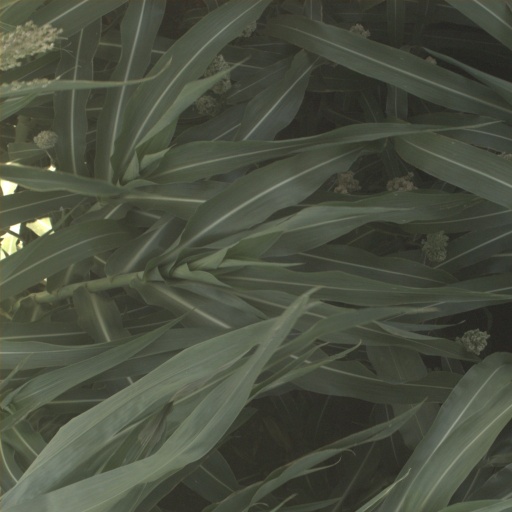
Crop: sorghum